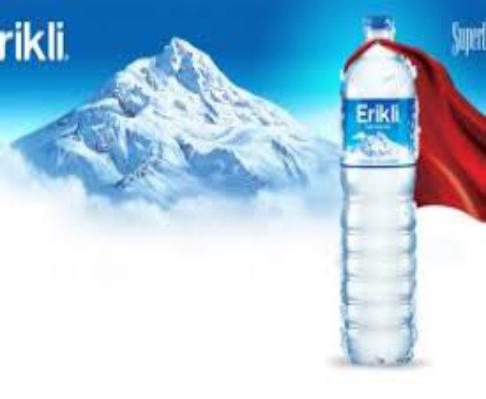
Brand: Erikli
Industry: Food